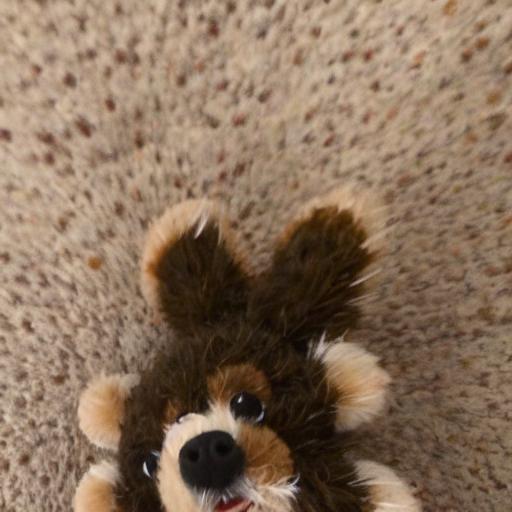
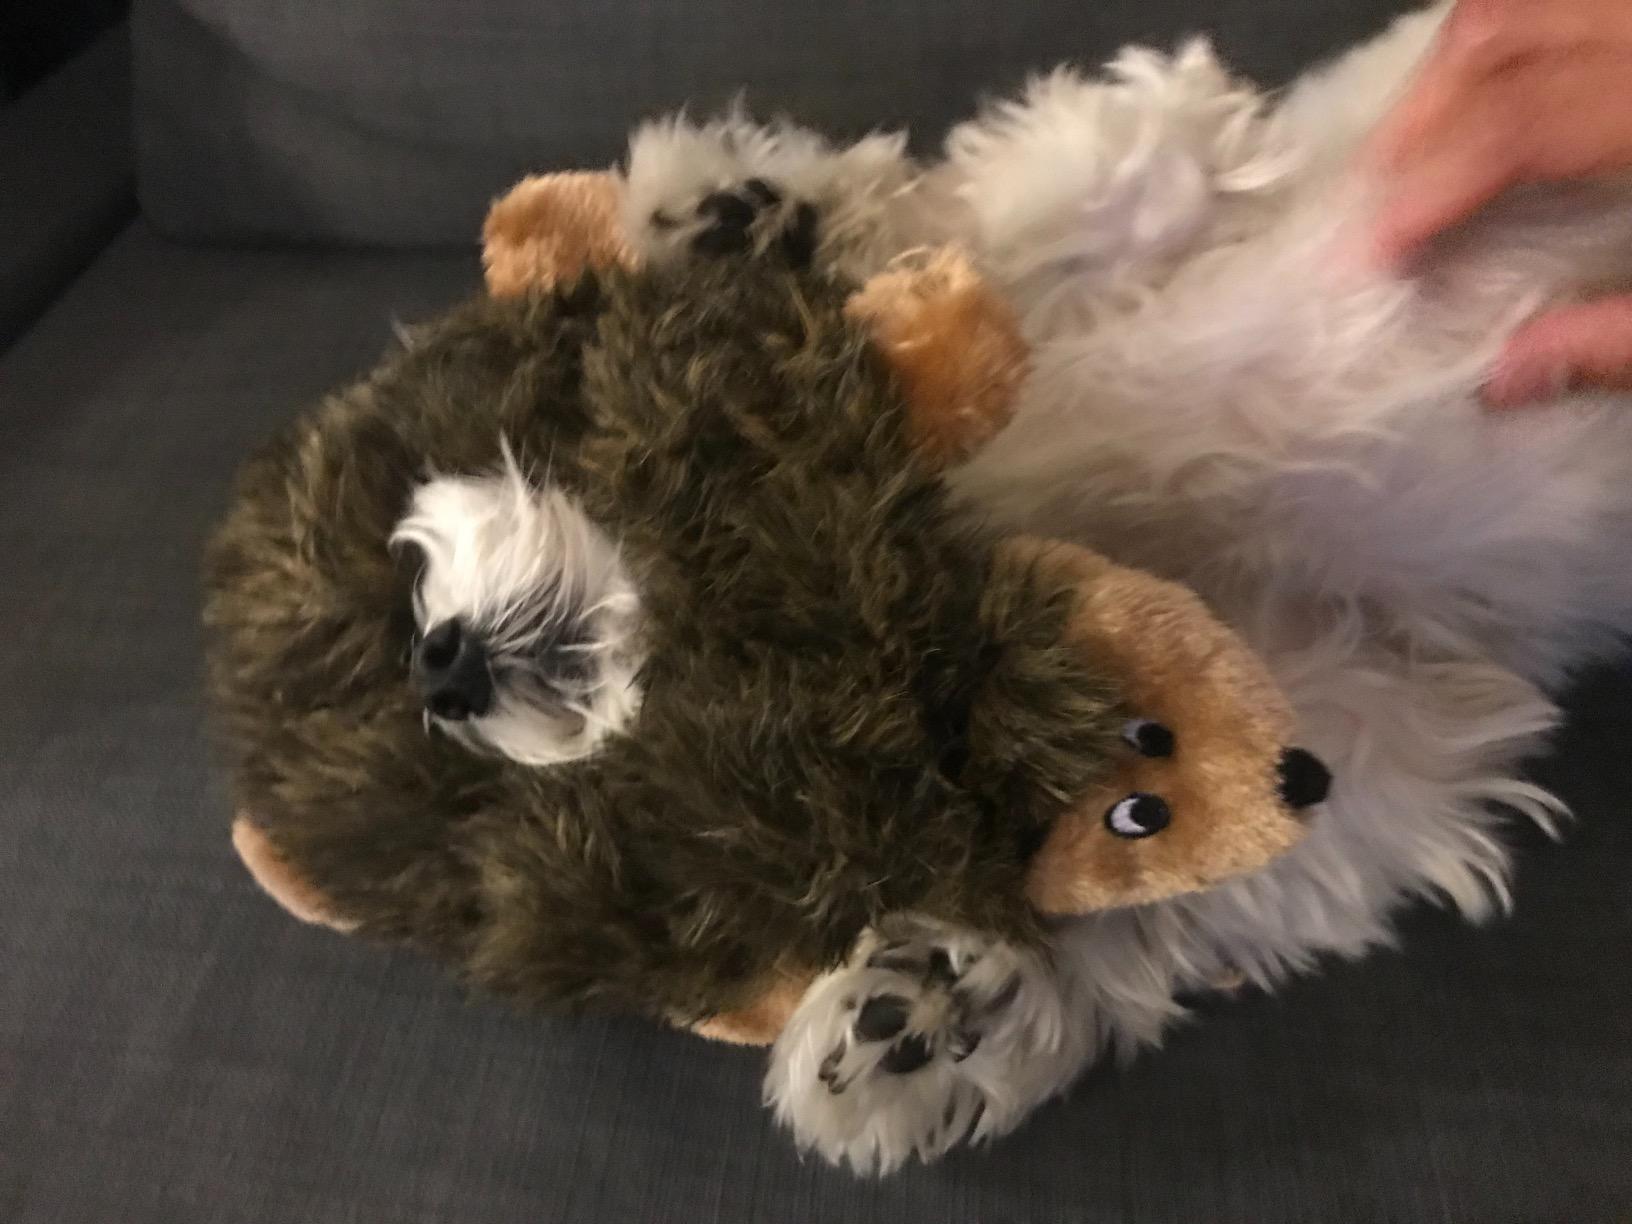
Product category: items_toy
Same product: no